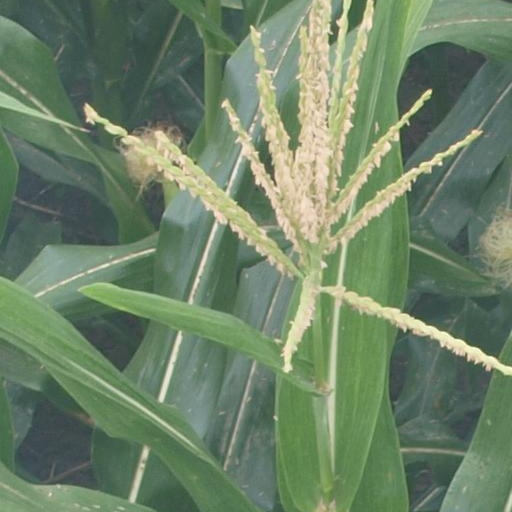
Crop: maize; corn